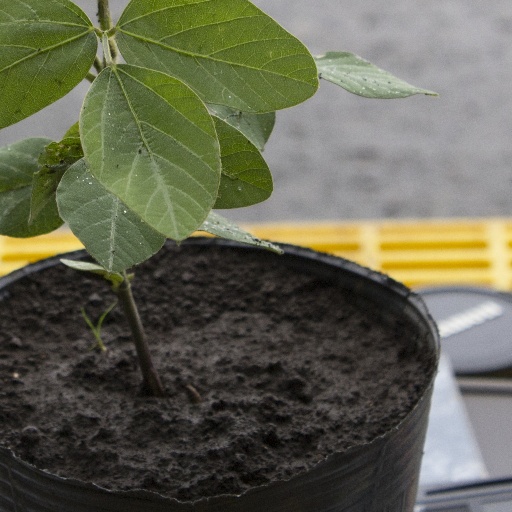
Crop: soybean